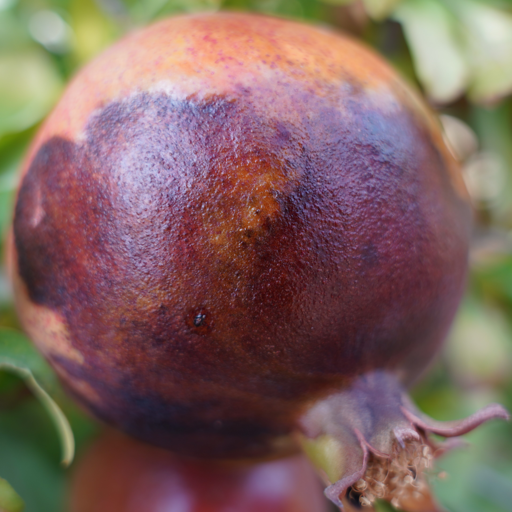
Label: Colletotrichum spp